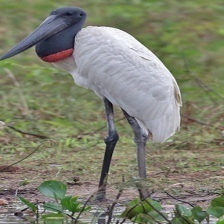
Species: JABIRU
Scientific name: JABIRU MYCTERIA
ImageNet parent category: white_stork